Choe Chang-ik

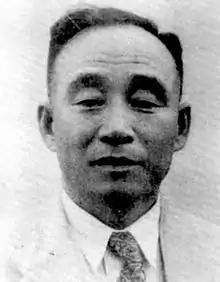

Choe Chang-ik (1896–1960) was a Korean politician in the Japanese colonial era. He was a member of the Korean independence movement. He was also known by the names Choe Chang-sok, Choe Chang-sun, Choe Tong-u, and Ri Kon-u.